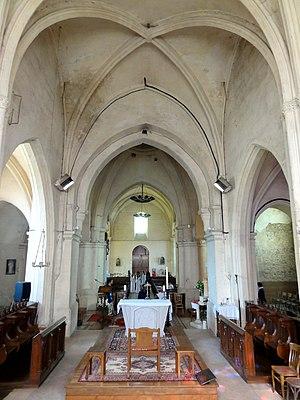
L'église Saint-Vaast est une église catholique paroissiale située à Nointel, en France. C'est un édifice assez spacieux, qui réunit presque tous les styles architecturaux du roman au classique, sauf la Renaissance. Le plan est régulier, et s'inscrit dans un rectangle, avec une subdivision nette entre nef, transept et chœur. Il y a un vaisseau central et deux collatéraux sur toute la longueur. Mais en regardant les détails, il se révèle aisément que pratiquement aucune partie de l'église n'est homogène, à l'exception du chœur, qui constitue un intéressant témoignage du style rayonnant tardif. Sa vaste baie du chevet présente un exceptionnel remplage à cinq lancettes. La base du clocher conserve une voûte d'ogives romane archaïque, qui a été fortement remaniée. La nef séduit par ses grandes arcades portées à la même hauteur que les murs latéraux, et des piliers gothiques et toscans s'y font face sans rompre l'harmonie de l'ensemble. Les voûtes sont seulement factices et peuvent être qualifiées de néogothiques. À l'extérieur de l'église, la façade occidentale de la nef constitue l'élément le plus remarquable.